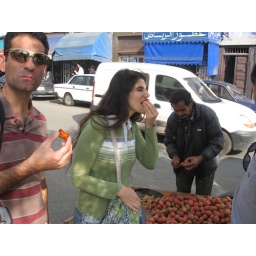
Eating sabra fruit in the local market of Casablanca